Len Smith (rugby)

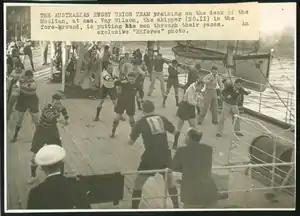

Smith played with the Eastern Suburbs RUFC in the 1930s and after making state representative appearance for New South Wales against Queensland, Victoria and the All Blacks he was selected as a Wallaby for the ill-fated 1939 tour of Great Britain. Docking at Southampton the day before World War II was declared, the side left England without playing a game.